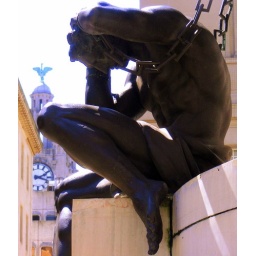
Detail from large central monument on Exchange Flags. A Royal Liver Building clock tower &amp;amp; Liver bird in background.